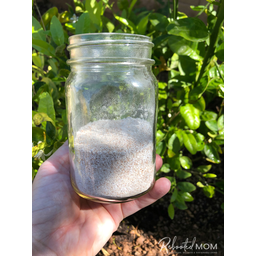
Label: eggshells